Suh Nam-pyo

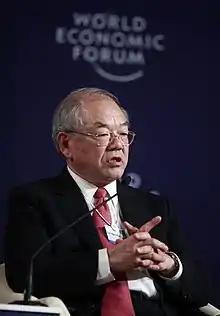
Suh Nam-pyo, 2011

Suh Nam-pyo (born 22 April 1936) was the thirteenth president of KAIST from 2006 until 2013, succeeding Robert B. Laughlin and succeeded by Sung-Mo Kang.